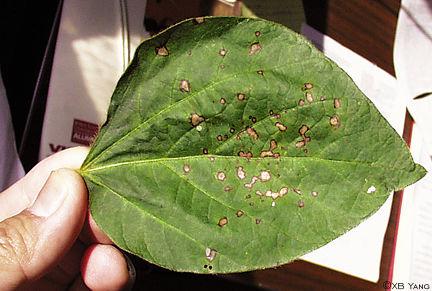
Plant: Soybean
Disease: soybean frog eye leaf spot